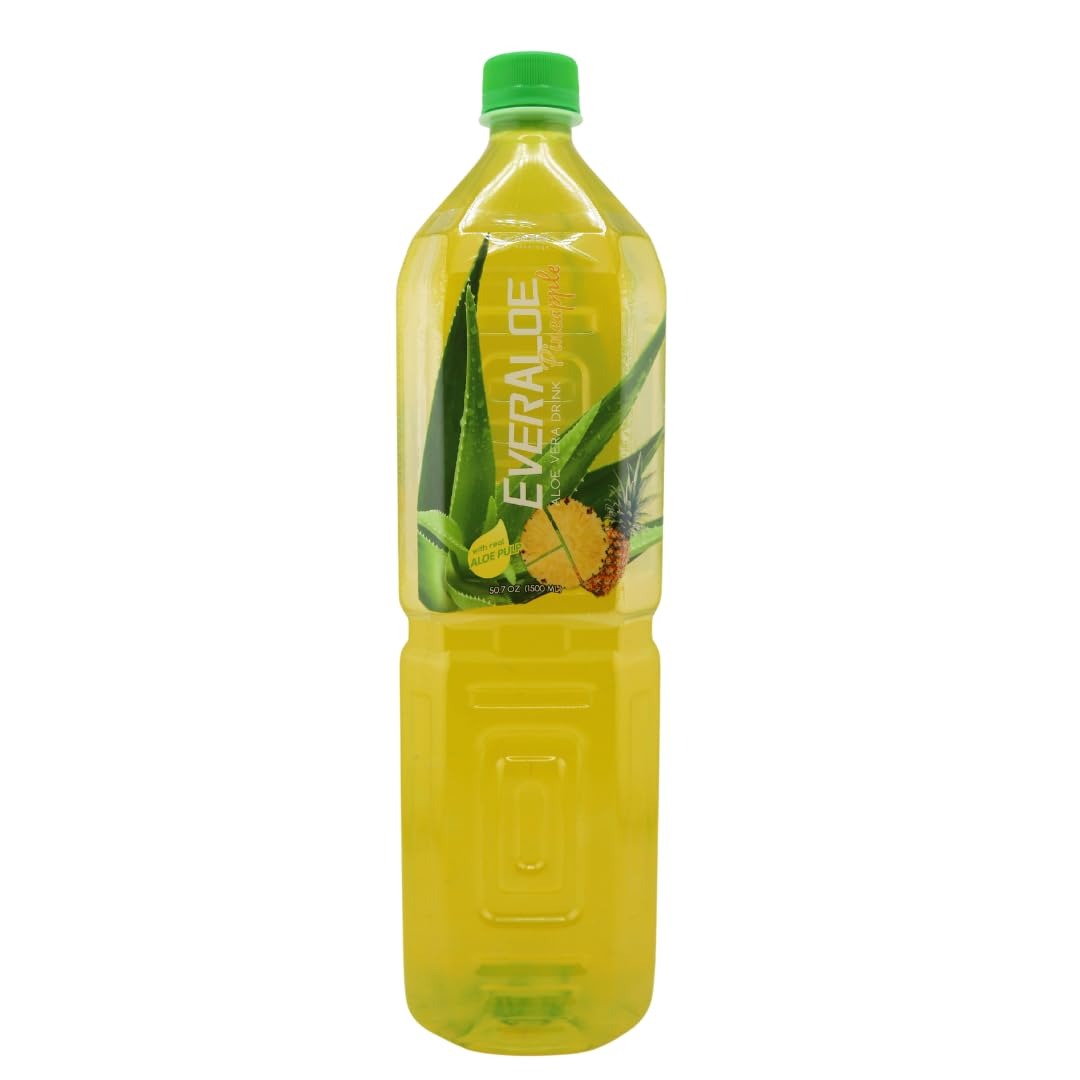
Item Name: (Pack of 1) EverAloe Pineapple ALOE VERA Drink || Real Aloe Pulp || Vegan || Gluten Free || Aloe Vera Juice
Bullet Point 1: Aloe Vera Purity: Crafted from premium aloe vera juice and pulp, never from powdered sources, with a rich 15% aloe vera content, guaranteeing an authentic and top-tier experience.
Bullet Point 2: Inclusive Nutrition: Vegan and gluten-free, accommodating diverse dietary preferences, enabling everyone to relish the genuine essence of aloe vera.
Bullet Point 3: Sensory Revitalization and Hydration: Immerse yourself in a revitalizing taste sensation that awakens your senses with every sip. Aloe vera juice, a low-calorie alternative to sugary drink.
Product Description: Savor the authentic taste of aloe vera juice, featuring 15% real aloe content, never derived from powder. This drink combines genuine aloe vera pulp and juice with natural fruit juices and premium ingredients. Suitable for vegans and those with gluten sensitivities, it caters to various dietary preferences. The inclusion of aloe vera pulp adds a distinctive and enjoyable texture, making it a perfect refreshment for any time. The quality aloe vera drink with pulp you've been looking for. Try our EverAloe aloe drink now!
Value: 50.7
Unit: Fl Oz

Price: 8.99